Describe the emotion expressed in this image:  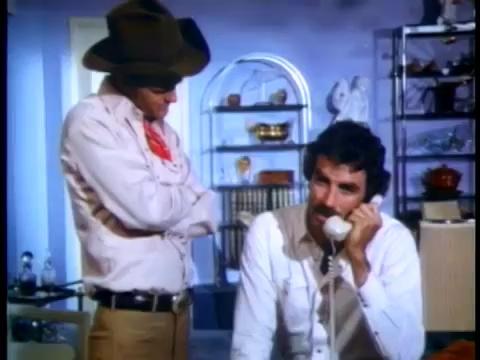
This person displays Pain, valence and arousal with low intensity.